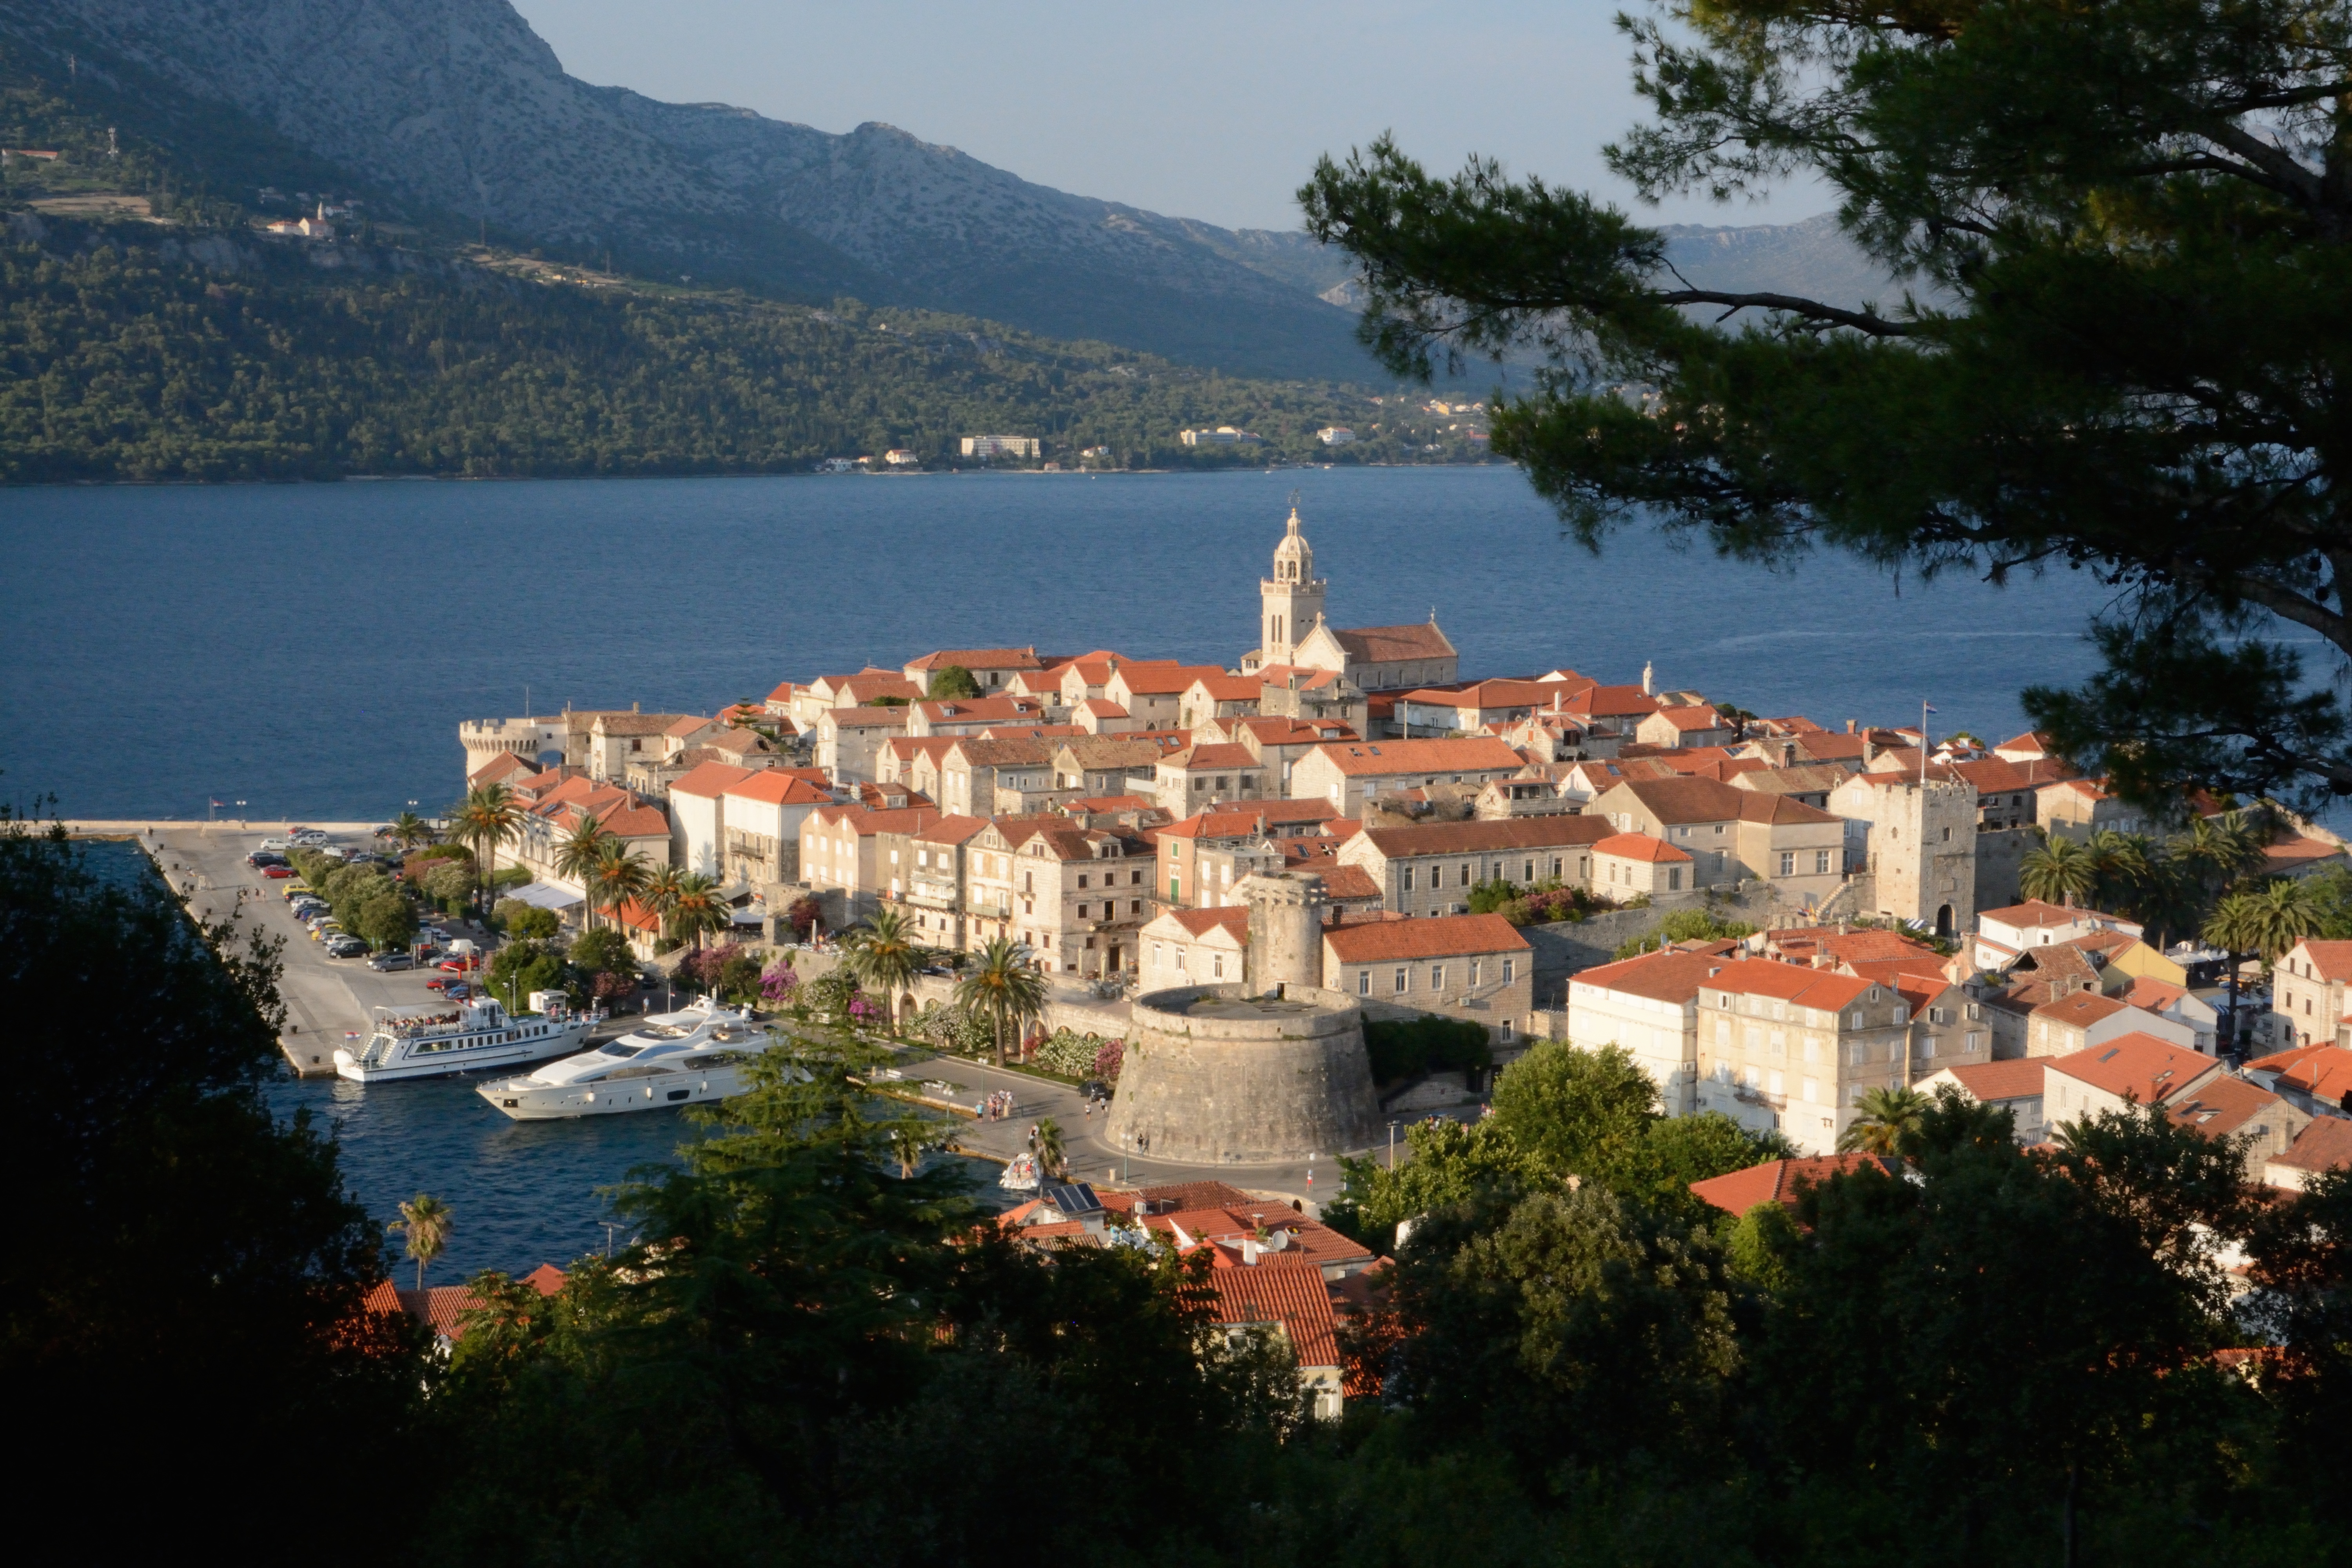
sea, coast, town, vacation, village, bay, tourism, estate